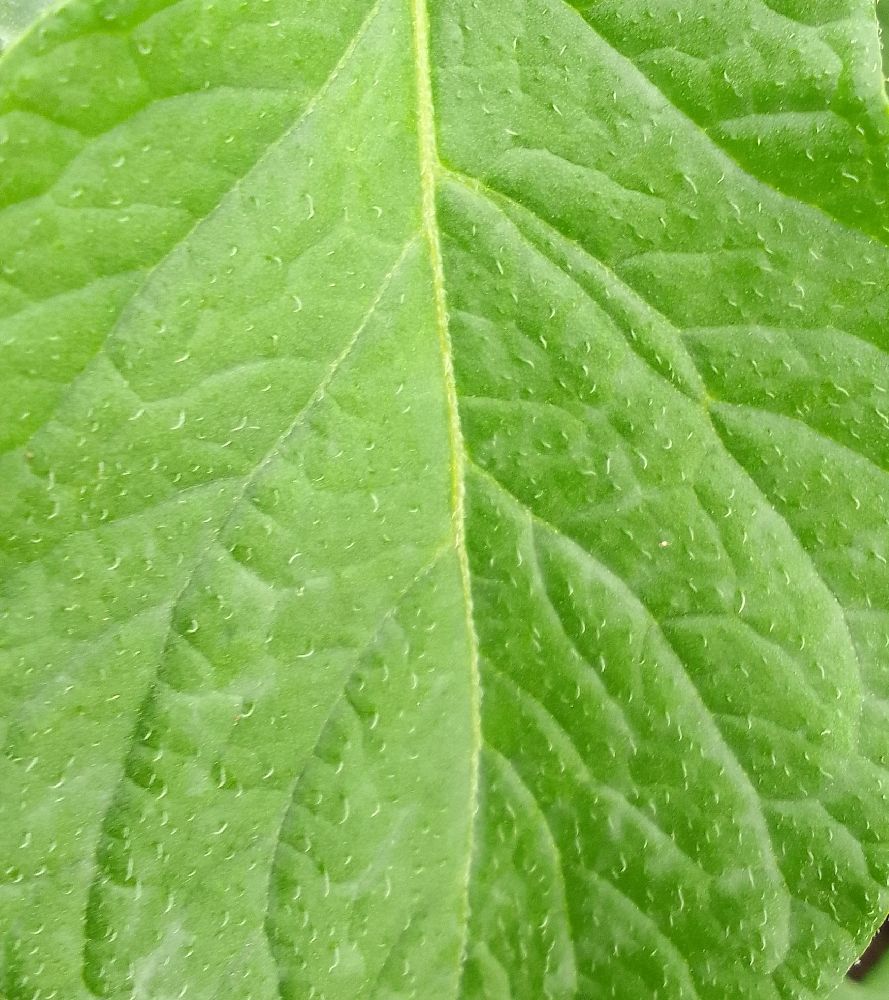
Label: Healthy